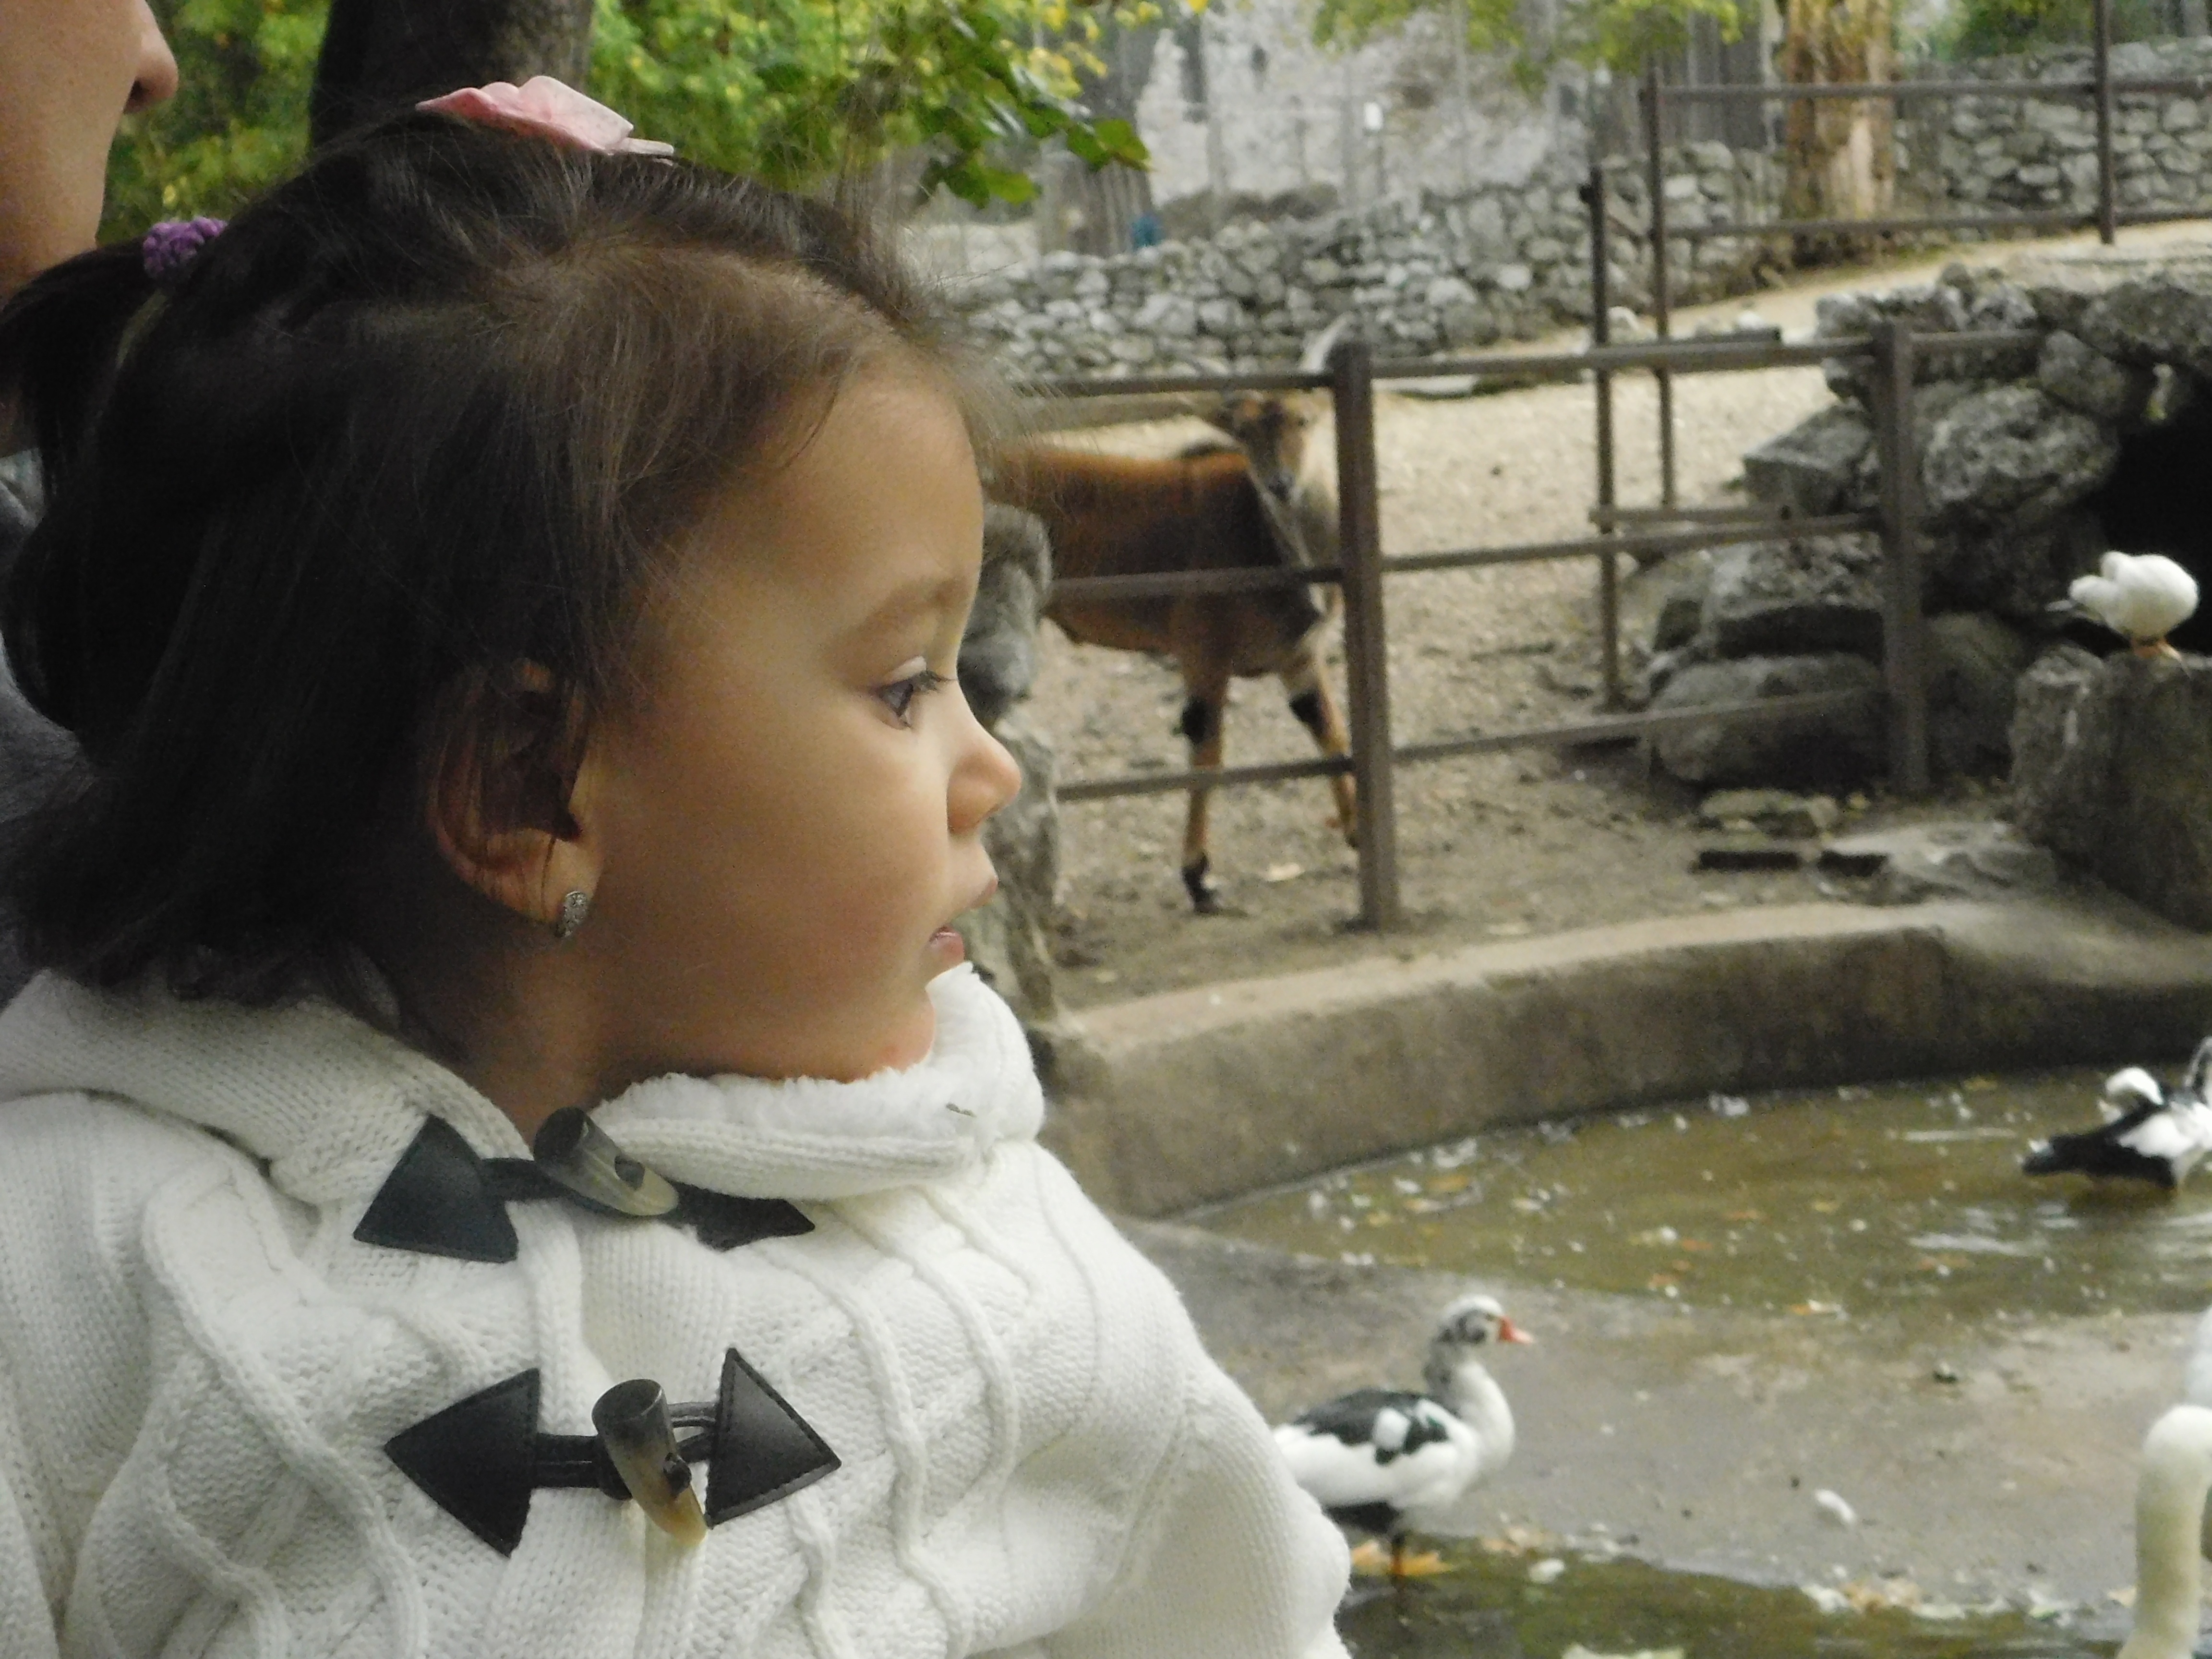
zoo, child